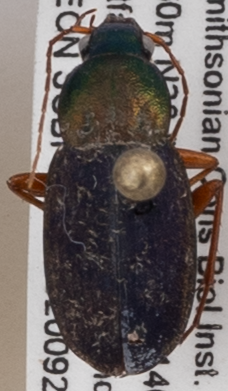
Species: Chlaenius emarginatus
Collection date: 2020-09-24
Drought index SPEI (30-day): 0.662
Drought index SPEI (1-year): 0.38
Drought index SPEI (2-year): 1.01